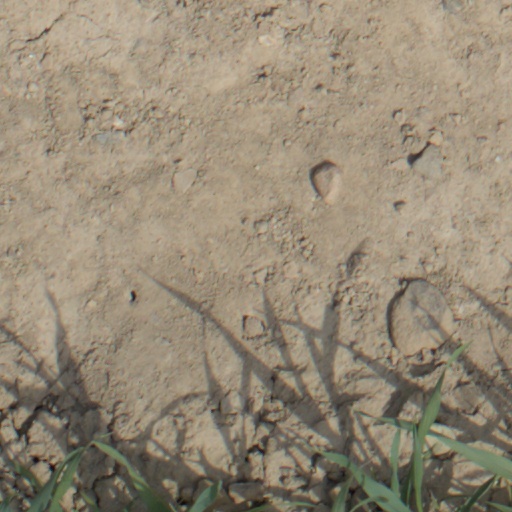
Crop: wheat